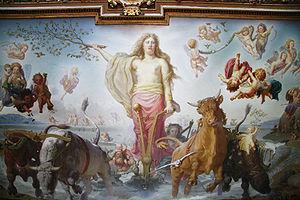
Dans la mythologie nordique, Gefjon ou Gefion est une Ase. Elle est vierge et se fait servir par toutes celles qui meurent vierges.